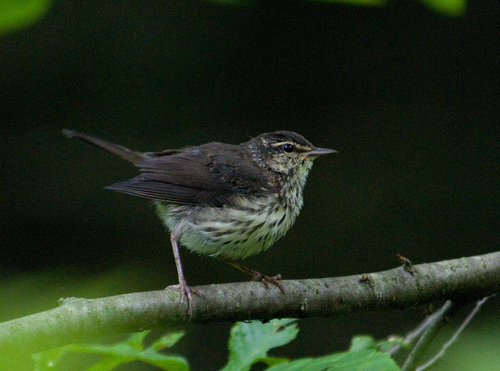
a small bird with a plump body, and a black and white colored feathers.
this bird has a small head, a rounded belly, and a black backa small sized bird that has dark brown tones all over
this stout bird has a soft green plumage covering its belly and neck, but has brown along its wings.
this bird has a speckled belly and breast with a short pointy bill.
a small bird with dark brown secondaries and freckled taupe breast.
this is a small rounded bird with a small head and a pointed beak.
a small bird with dark brown secondaries and coverts, a cream eye brow, and a white chest with brown spots.
this very tiny bird has a brown and white breast and brown wings.
a small bird with a speckled belly and a speckled breast and a short black beak.
Species: Northern Waterthrush